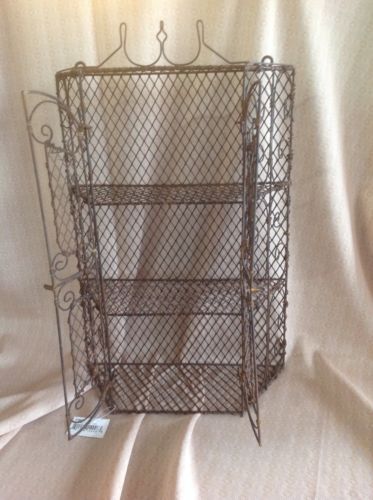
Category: cabinet